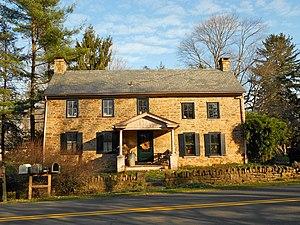
Plumstead Township est un township, situé dans le comté de Bucks, en Pennsylvanie, aux États-Unis. En 2010, il comptait une population de 12 442 habitants. Le siège du township est situé à Plumsteadville.